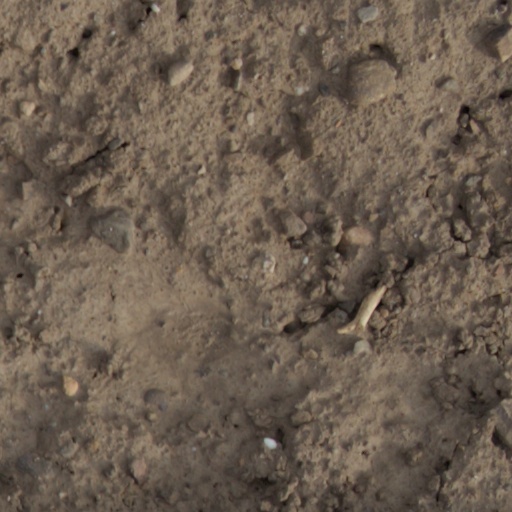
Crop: wheat